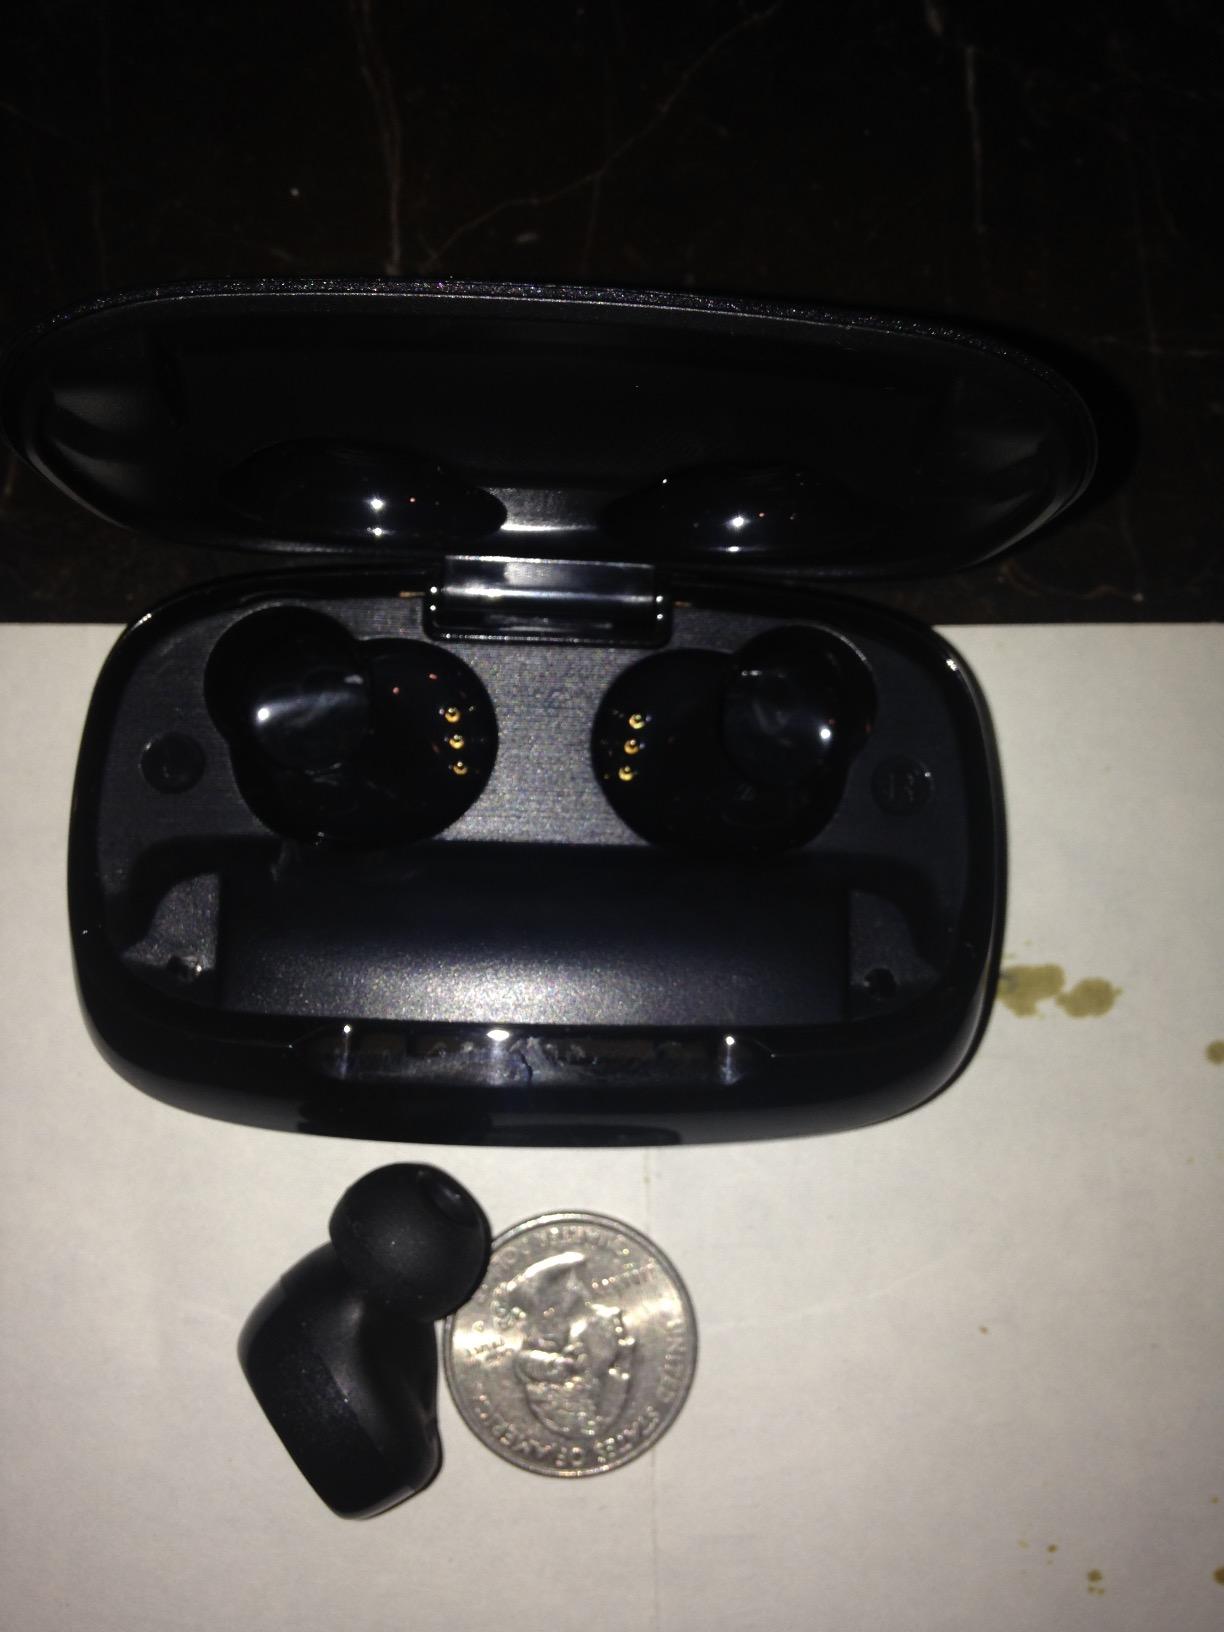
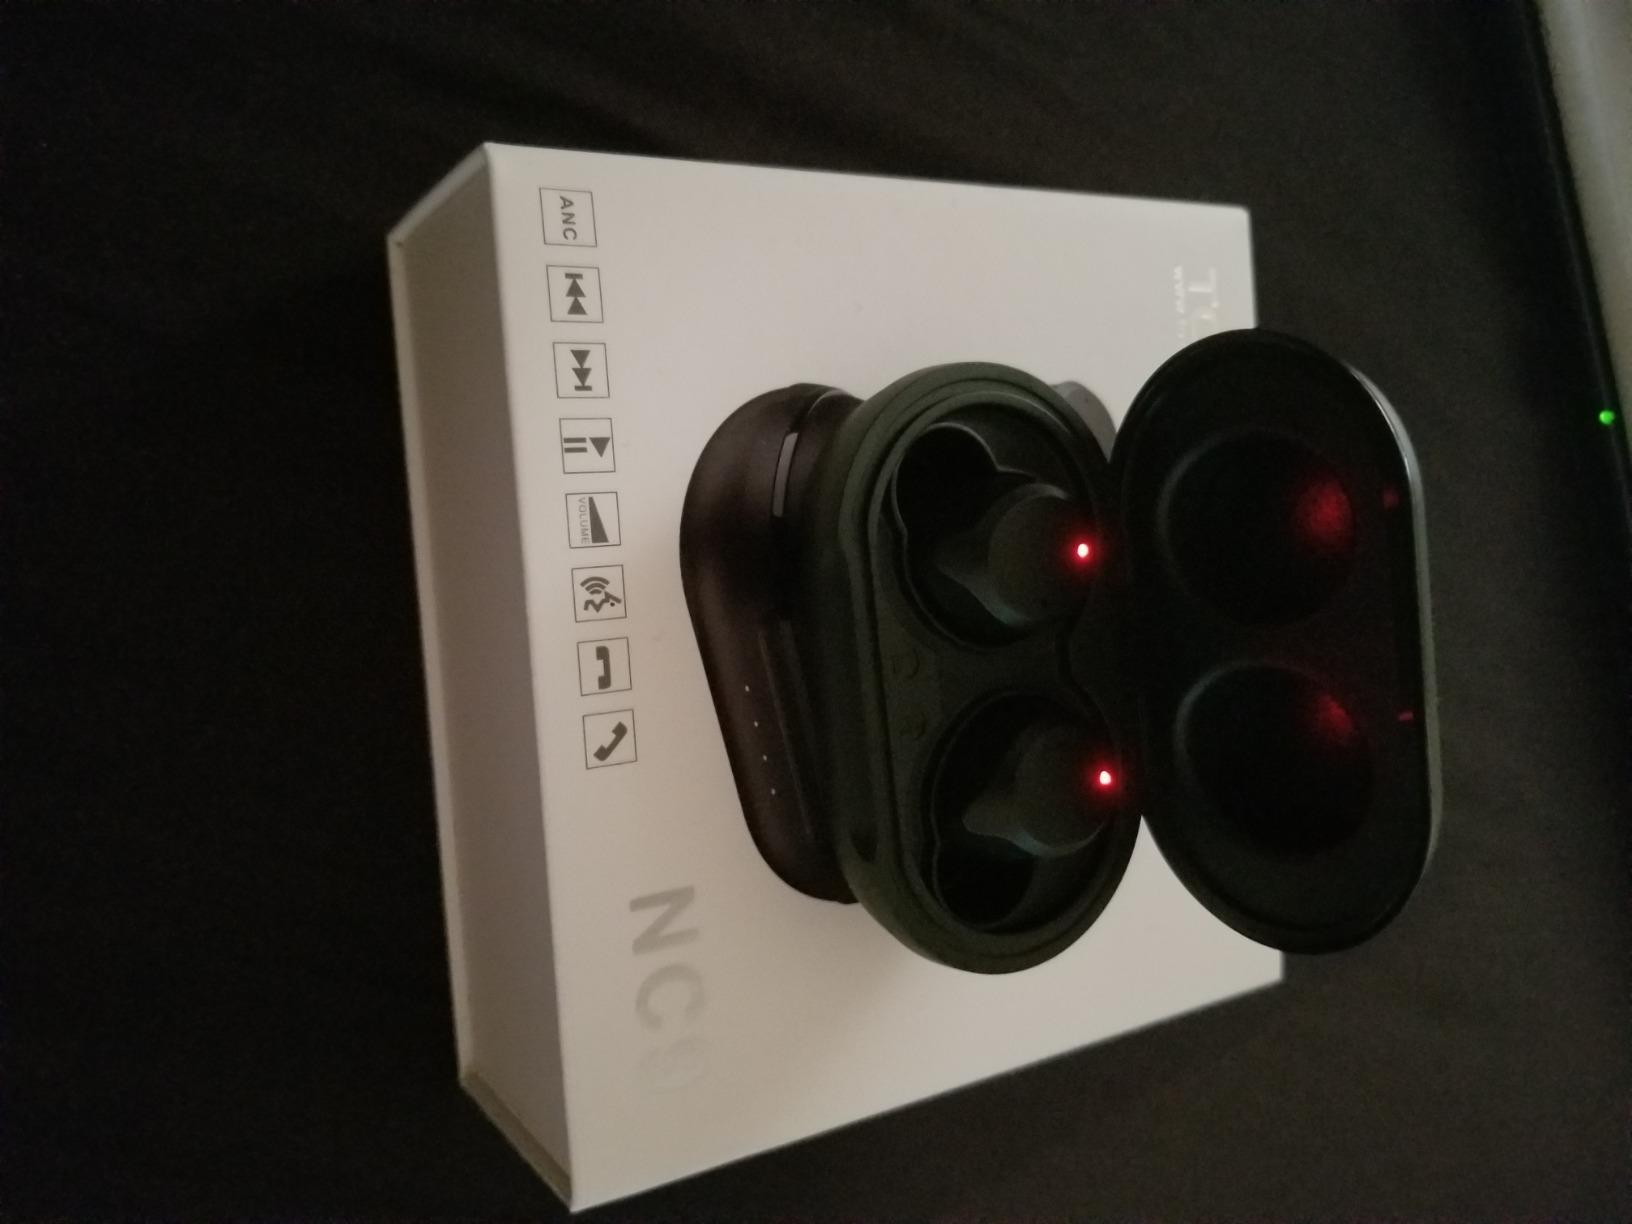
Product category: earbuds
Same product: no